Timothy Evans

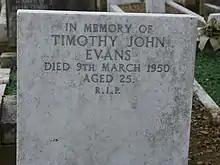
The grave of Evans

In January 2003, the Home Office awarded Evans's half-sister, Mary Westlake, and his sister, Eileen Ashby, "ex gratia" payments as compensation for the miscarriage of justice in Evans's trial. The independent assessor for the Home Office, Lord Brennan QC, accepted that "the conviction and execution of Timothy Evans for the murder of his child was wrongful and a miscarriage of justice" and that "there is no evidence to implicate Timothy Evans in the murder of his wife. She was most probably murdered by Christie." Lord Brennan believed that the Brabin Report's conclusion that Evans probably murdered his wife should be rejected given Christie's confessions and conviction.